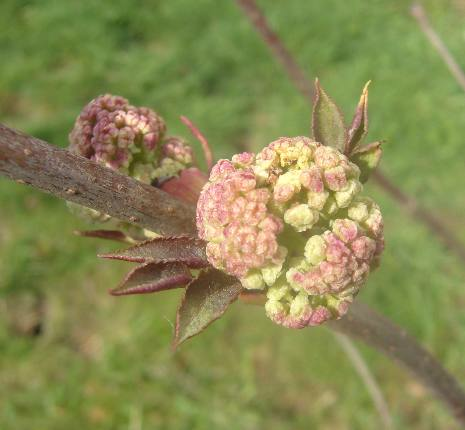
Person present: No